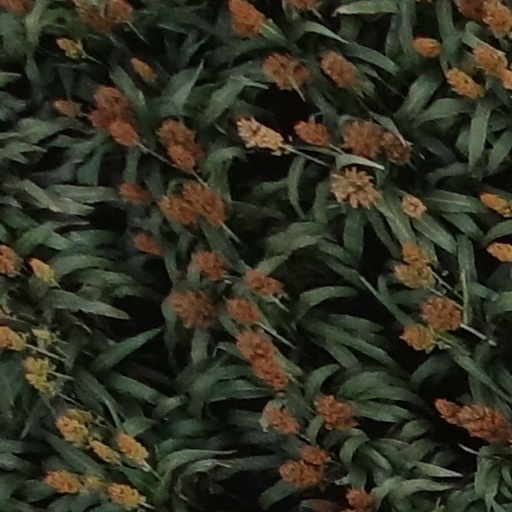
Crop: sorghum